History of parks and gardens of Paris

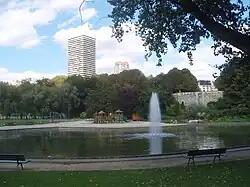
Parc Kellermann (1939–1950), in the 13th arrondissement

Several small parks were created between 1901 and the beginning of World War II. Square Laurent-Prache was created in 1901 on the north side of the Church of Saint-Germain-des-Pres, on the site of the old Abbey of Saint-Germain, which was destroyed during the French Revolution in 1790. The wall of the church next to the park is decorated with gothic arcades taken from the destroyed Chapel of the Virgin. The centerpiece of the park today is a bronze head made by Pablo Picasso in 1959, in homage to the poet Apollinaire.